Answer in natural language. Which object is closer to the camera taking this photo, Window or black modern high-back chair? Choose between the following options: black modern high-back chair or Window
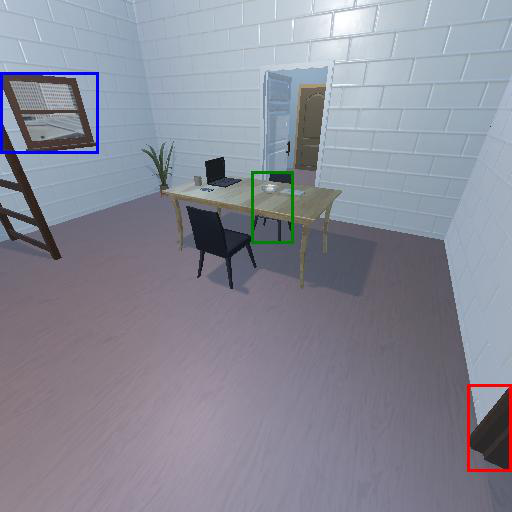
<answer>black modern high-back chair</answer>